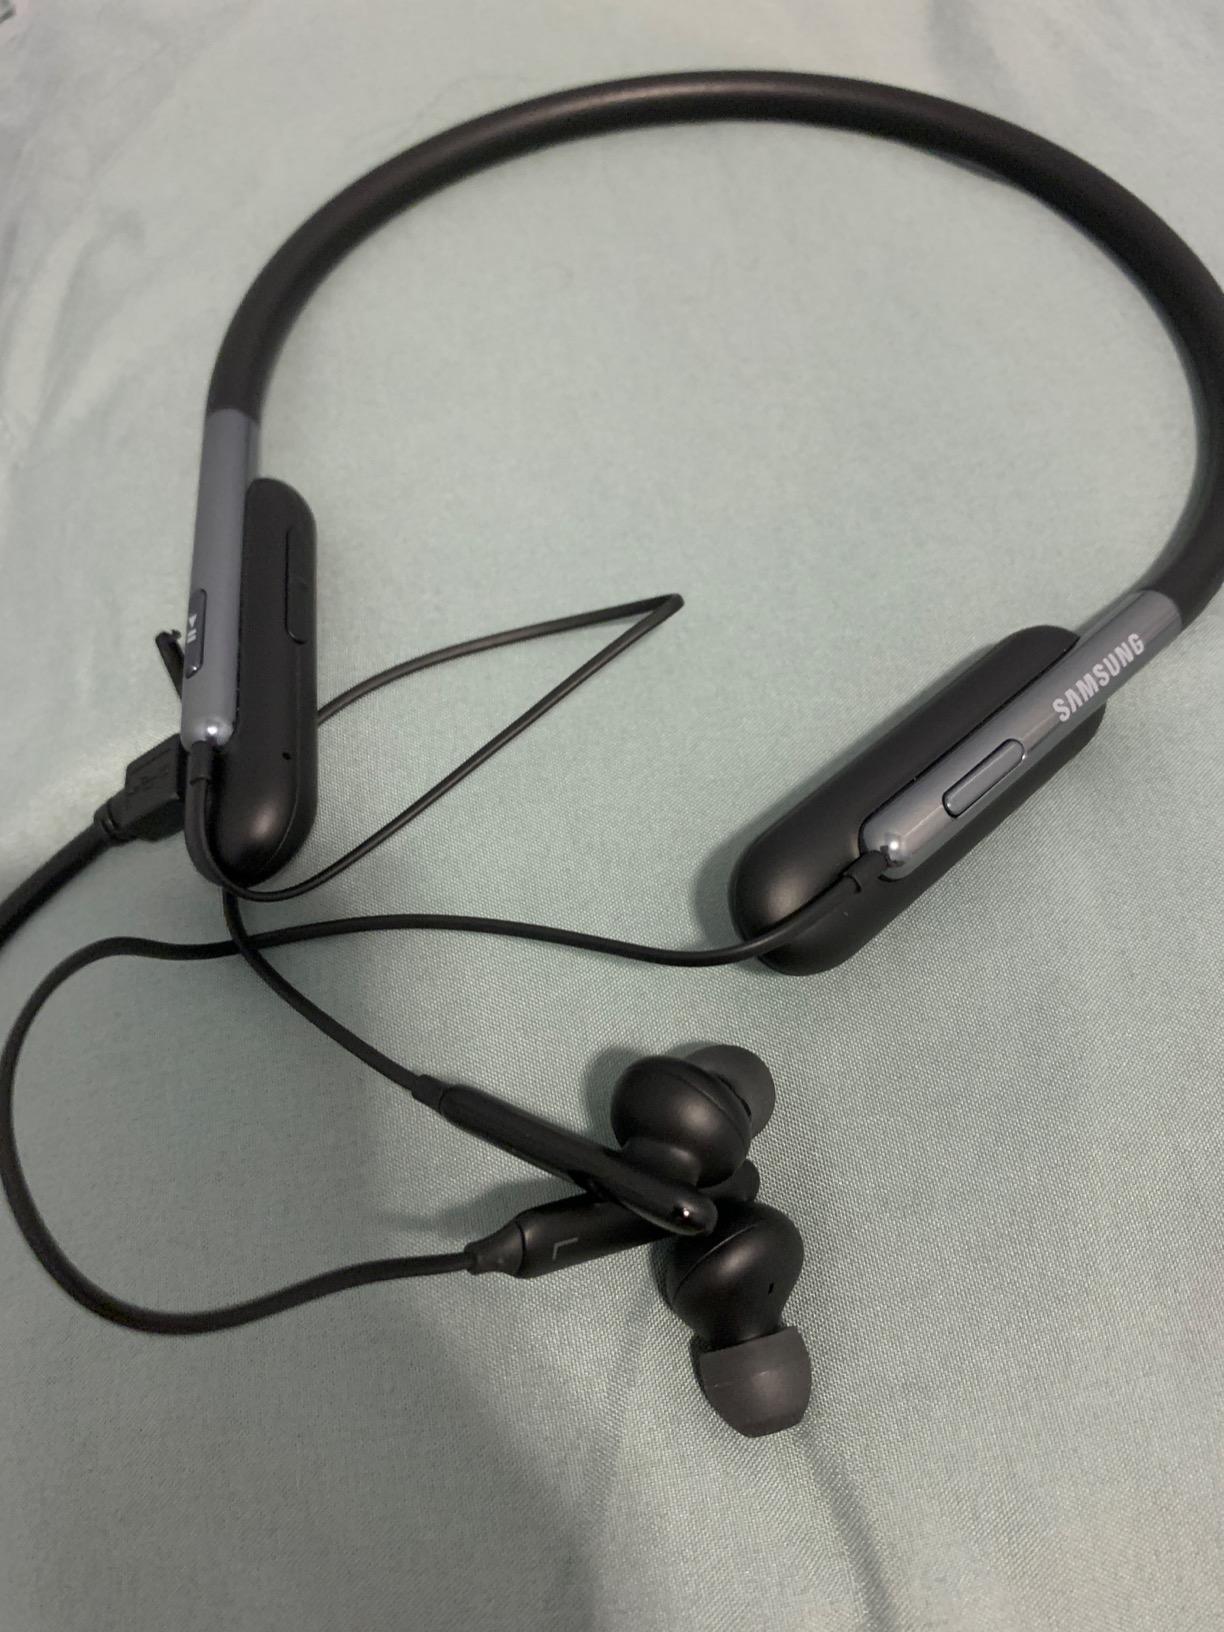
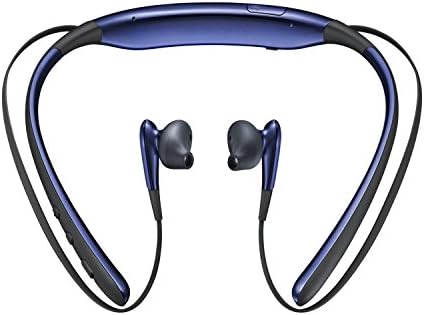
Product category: headphones
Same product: no